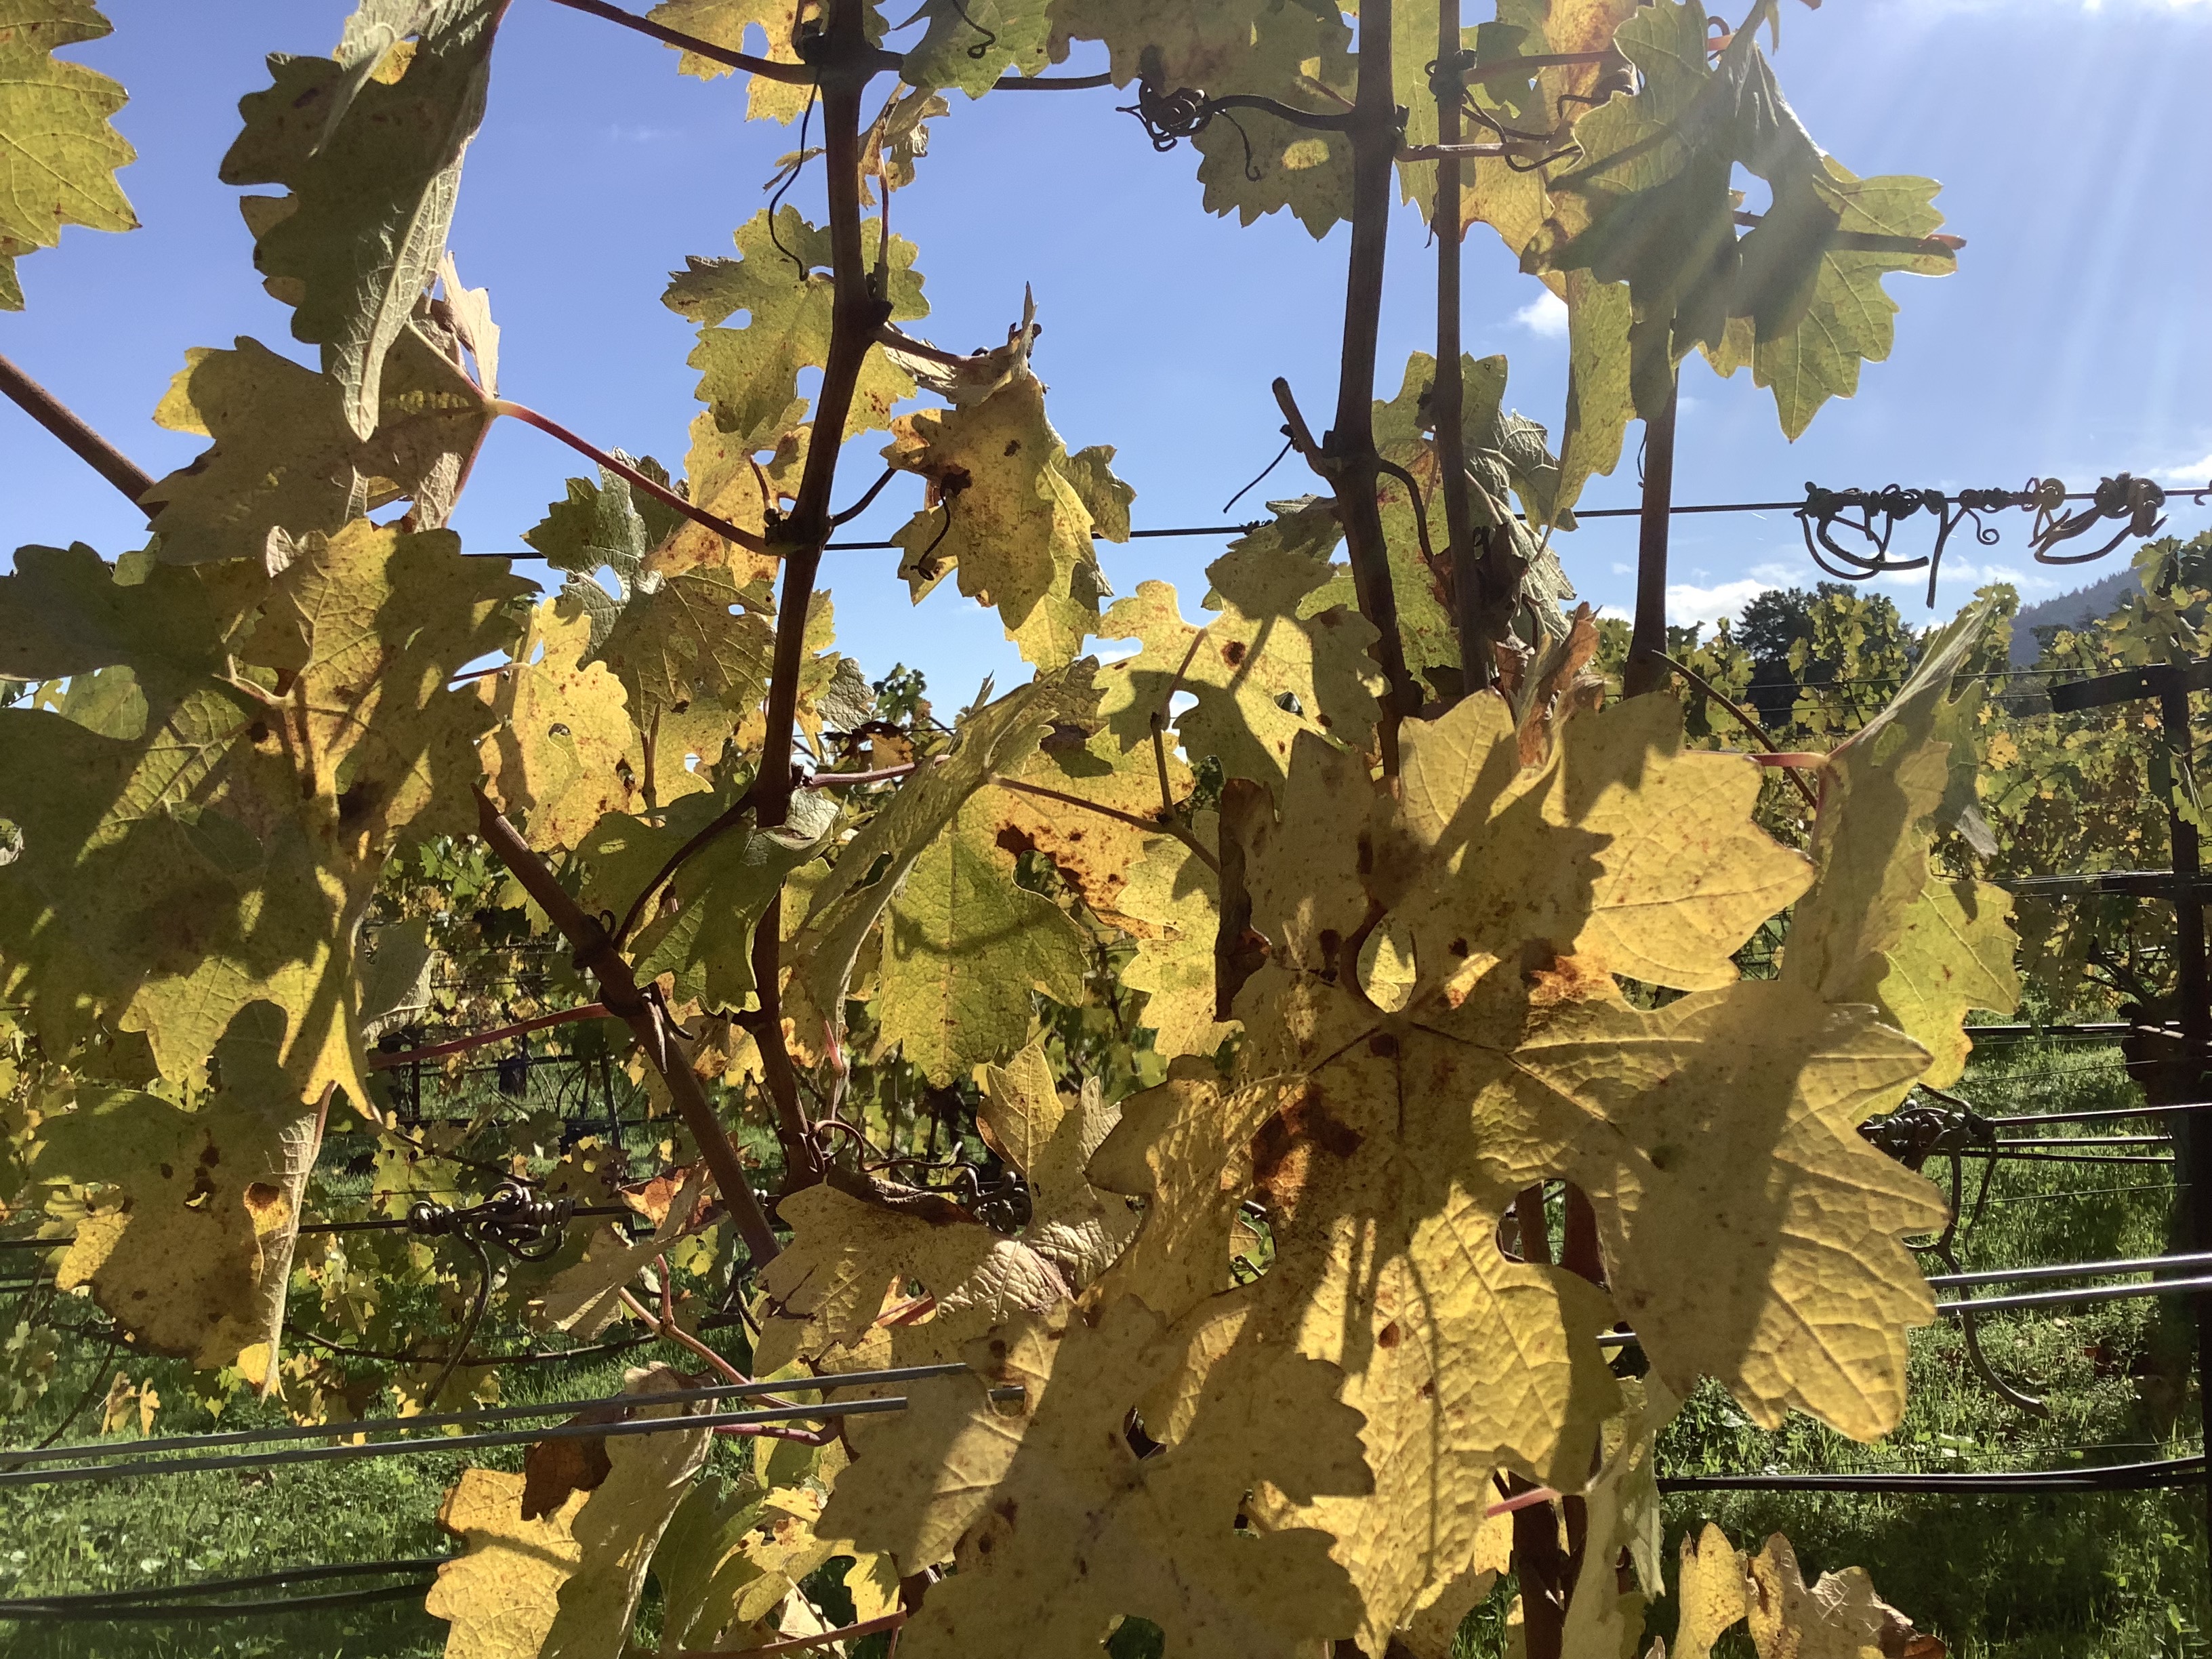
Label: No Virus